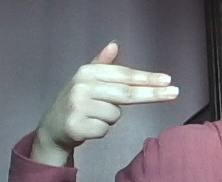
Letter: ghain